Ditchling Beacon

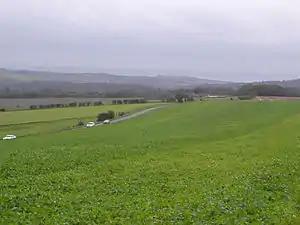
View from just south of the summit, looking towards the eastern side of Brighton. The road is named "Ditchling Road" at this point

Ditchling Beacon is the highest point in East Sussex, England, with an elevation of . It is south of Ditchling and to the north-east of Brighton. It is a large chalk hill with a particularly steep northern face, covered with open grassland and sheep-grazing areas. It is the third-highest point on the South Downs, behind Butser Hill and Crown Tegleaze.